Haitian Vodou

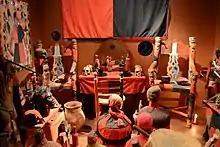
A selection of ritual items used in Vodou practice on display in the Canadian Museum of Civilization.

Vodou is monotheistic, teaching the existence of a single supreme God. This entity is called Bondye or Bonié, a name deriving from the French term ("Good God"). Another term for this God—borrowed from Freemasonry—is the . For Vodouists, Bondye is the ultimate source of power, the creator of the universe, and the maintainer of cosmic order. Haitians frequently use the phrase ("if Bondye wishes"), suggesting a belief that all things occur in accordance with this divinity's will. Vodouists regard Bondye as being transcendent and remote; as the God is uninvolved in human affairs, they see little point in approaching it directly. While Vodouists often equate Bondye with the Christian God, Vodou does not incorporate belief in a powerful antagonist that opposes the supreme being akin to the Christian notion of Satan.